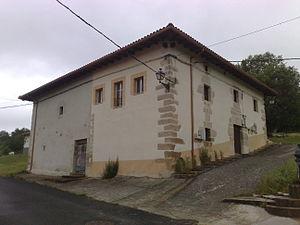
Laminoria est une vallée et un regroupement de hameaux faisant partie de la municipalité d'Arraia-Maeztu dans la province d'Alava dans la Communauté autonome basque.